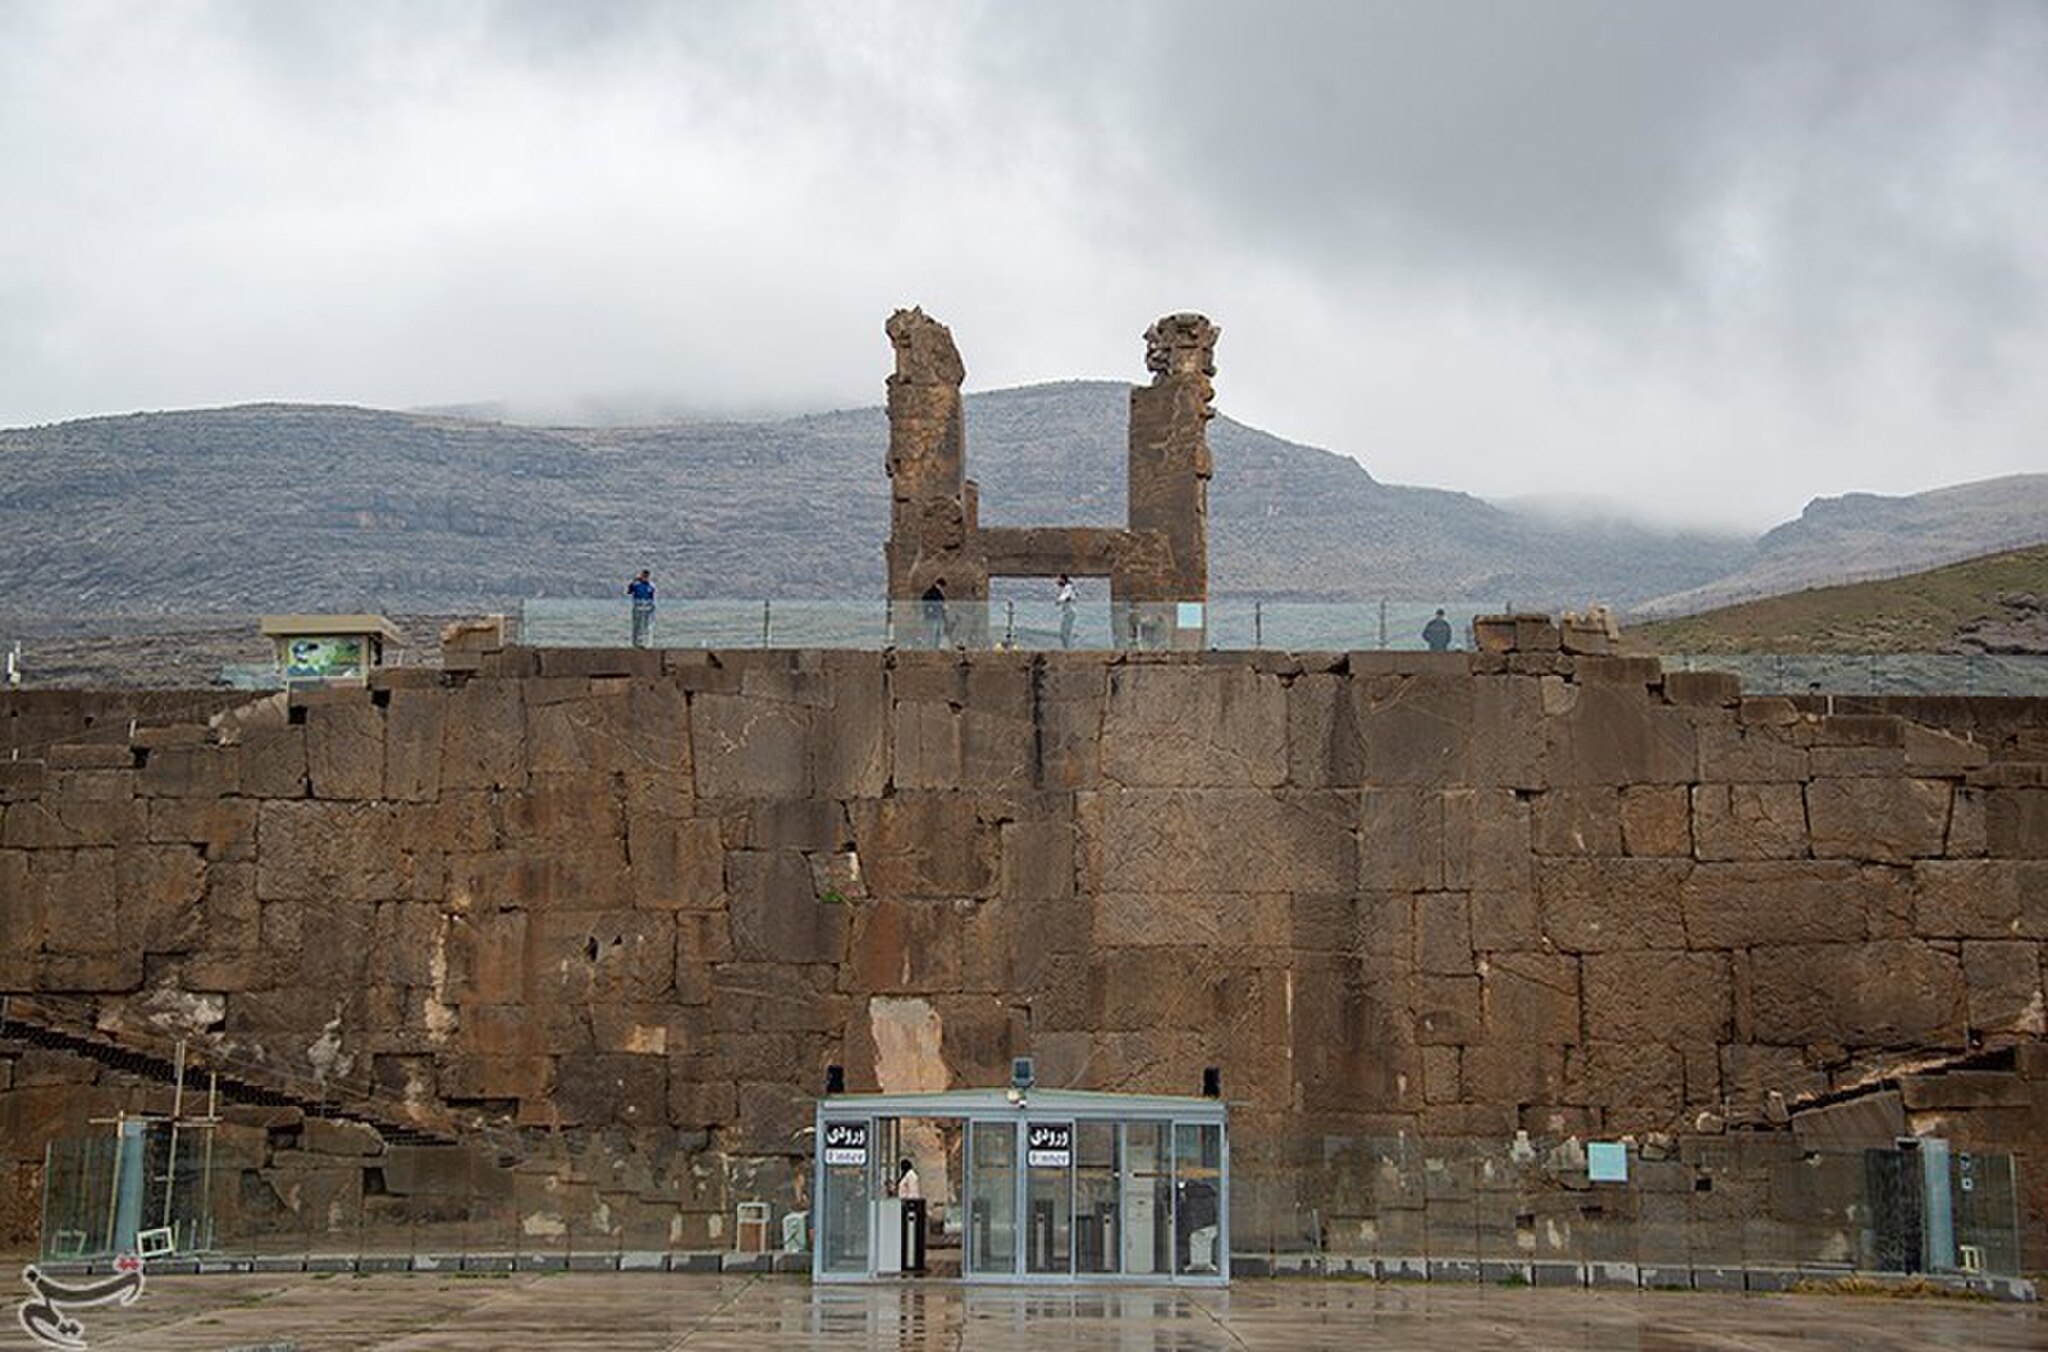
Title: Persepolis 29 March 2025 35
Description: In this ancient city, there is a palace called Persepolis, which was built during the reigns of Darius the Great, Xerxes, and Artaxerxes I and was inhabited for about 200 years
Date: 2025-03-29
Categories: 2025 in Persepolis, Photos by Amir Sadeghian for Tasnim News Agency, Photos from Tasnim News Agency